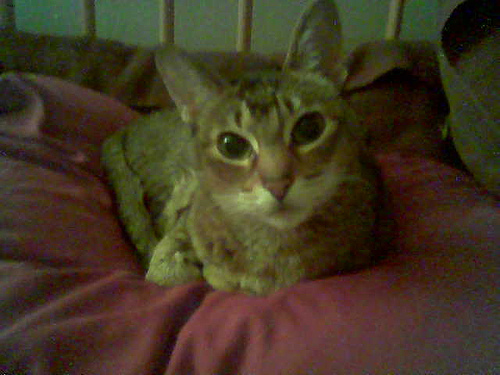
Breed: abyssinian